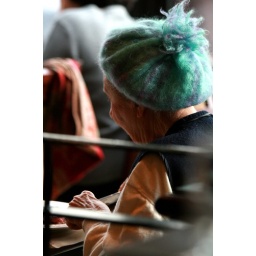
Beauty in a green hat in a french cafe